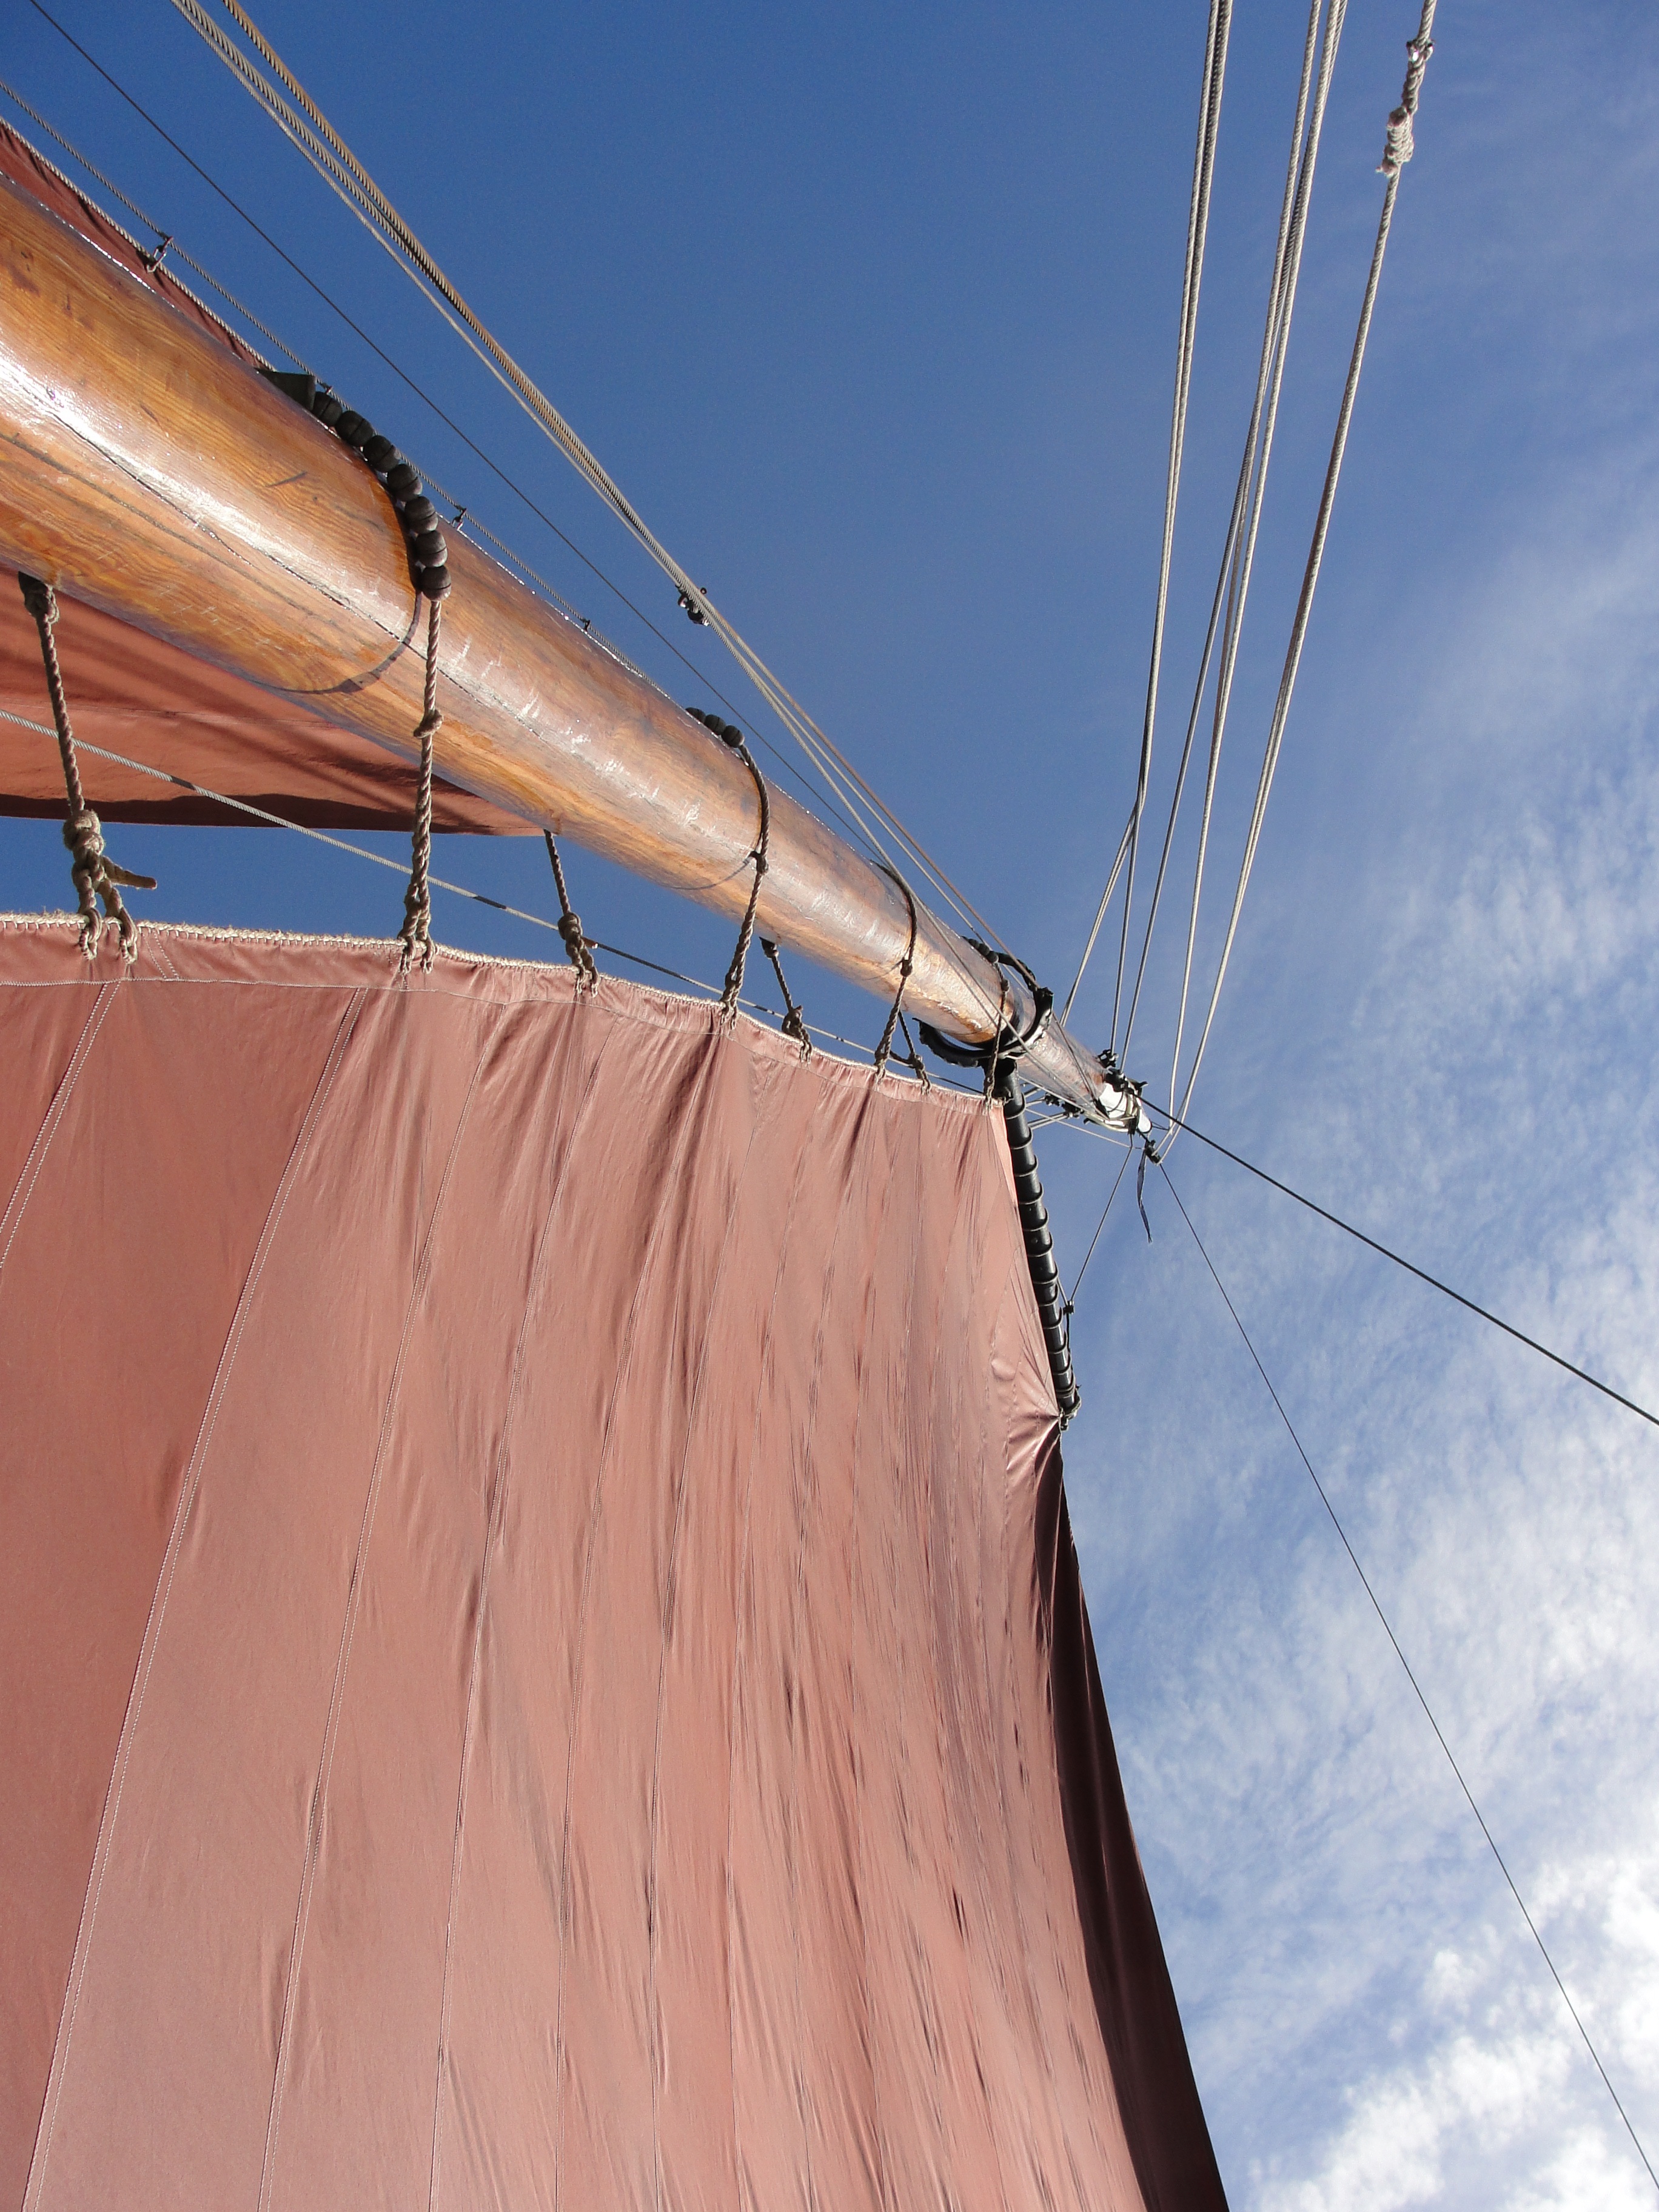
wing, boat, wind, ship, line, vehicle, mast, sailing, sailboat, sail, watercraft, schooner, sailing boat, sailing ship, tall ship, caravel